Old master print

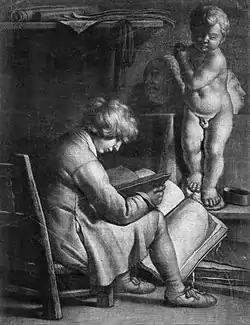
Early mezzotint by Wallerant Vaillant, Siegen's assistant or tutor

Wenzel Hollar was a Bohemian (Czech) artist who fled his country in the Thirty Years War, settling mostly in England (he was besieged at Basing House in the English Civil War, and then followed his Royalist patron into a new exile in Antwerp, where he worked with a number of the large publishers there). He produced great numbers of etchings in a straightforward realist style, many topographical, including large aerial views, portraits, and others showing costumes, occupations and pastimes. Stefano della Bella was something of an Italian counterpart to Callot, producing many very detailed small etchings, but also larger and freer works, closer to the Italian drawing tradition. Anthony van Dyck produced only a large series of portrait prints of contemporary notables, the "Iconographia" for which he only etched a few of the heads himself, but in a brilliant style, that had great influence on 19th century etching. Ludwig von Siegen was a German soldier and courtier, who invented the technique of mezzotint, which in the hands of better artists than he was to become an important, mostly reproductive, technique in the 18th century.